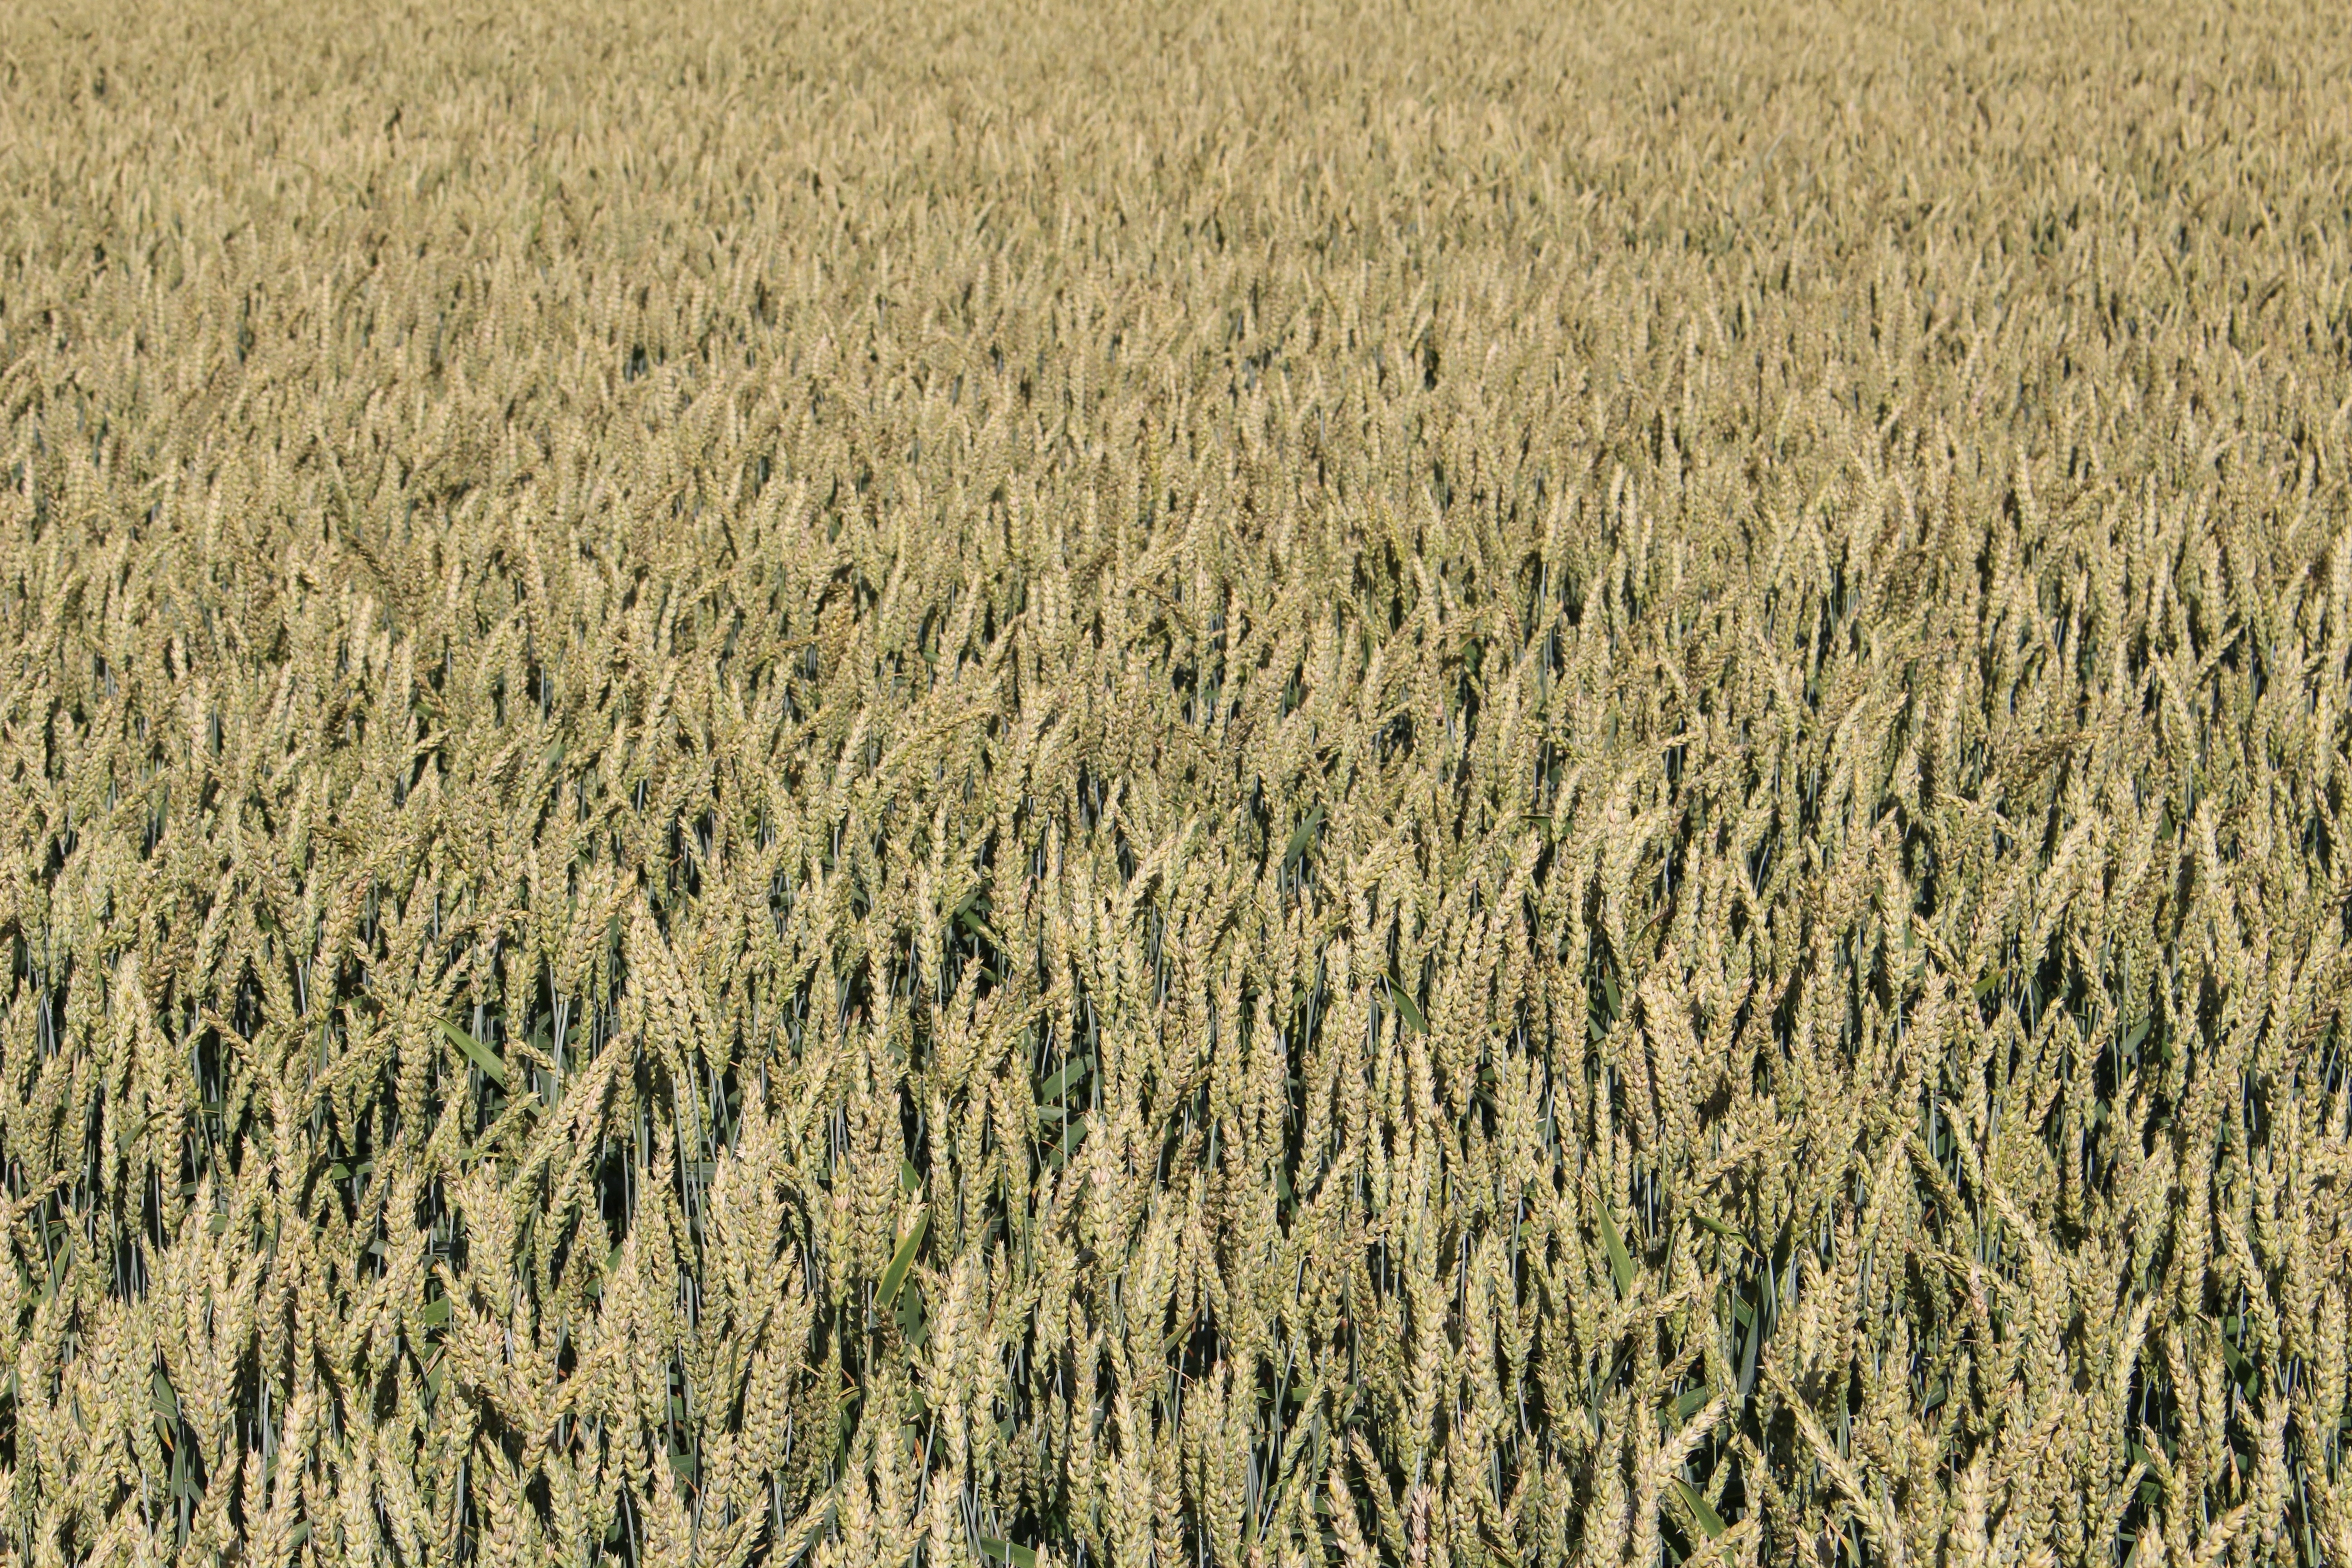
nature, grass, plant, field, barley, wheat, prairie, summer, food, harvest, crop, soil, agriculture, plain, grassland, rye, cereals, ecosystem, arable, flowering plant, commodity, triticale, grass family, land plant, phragmites, food grain